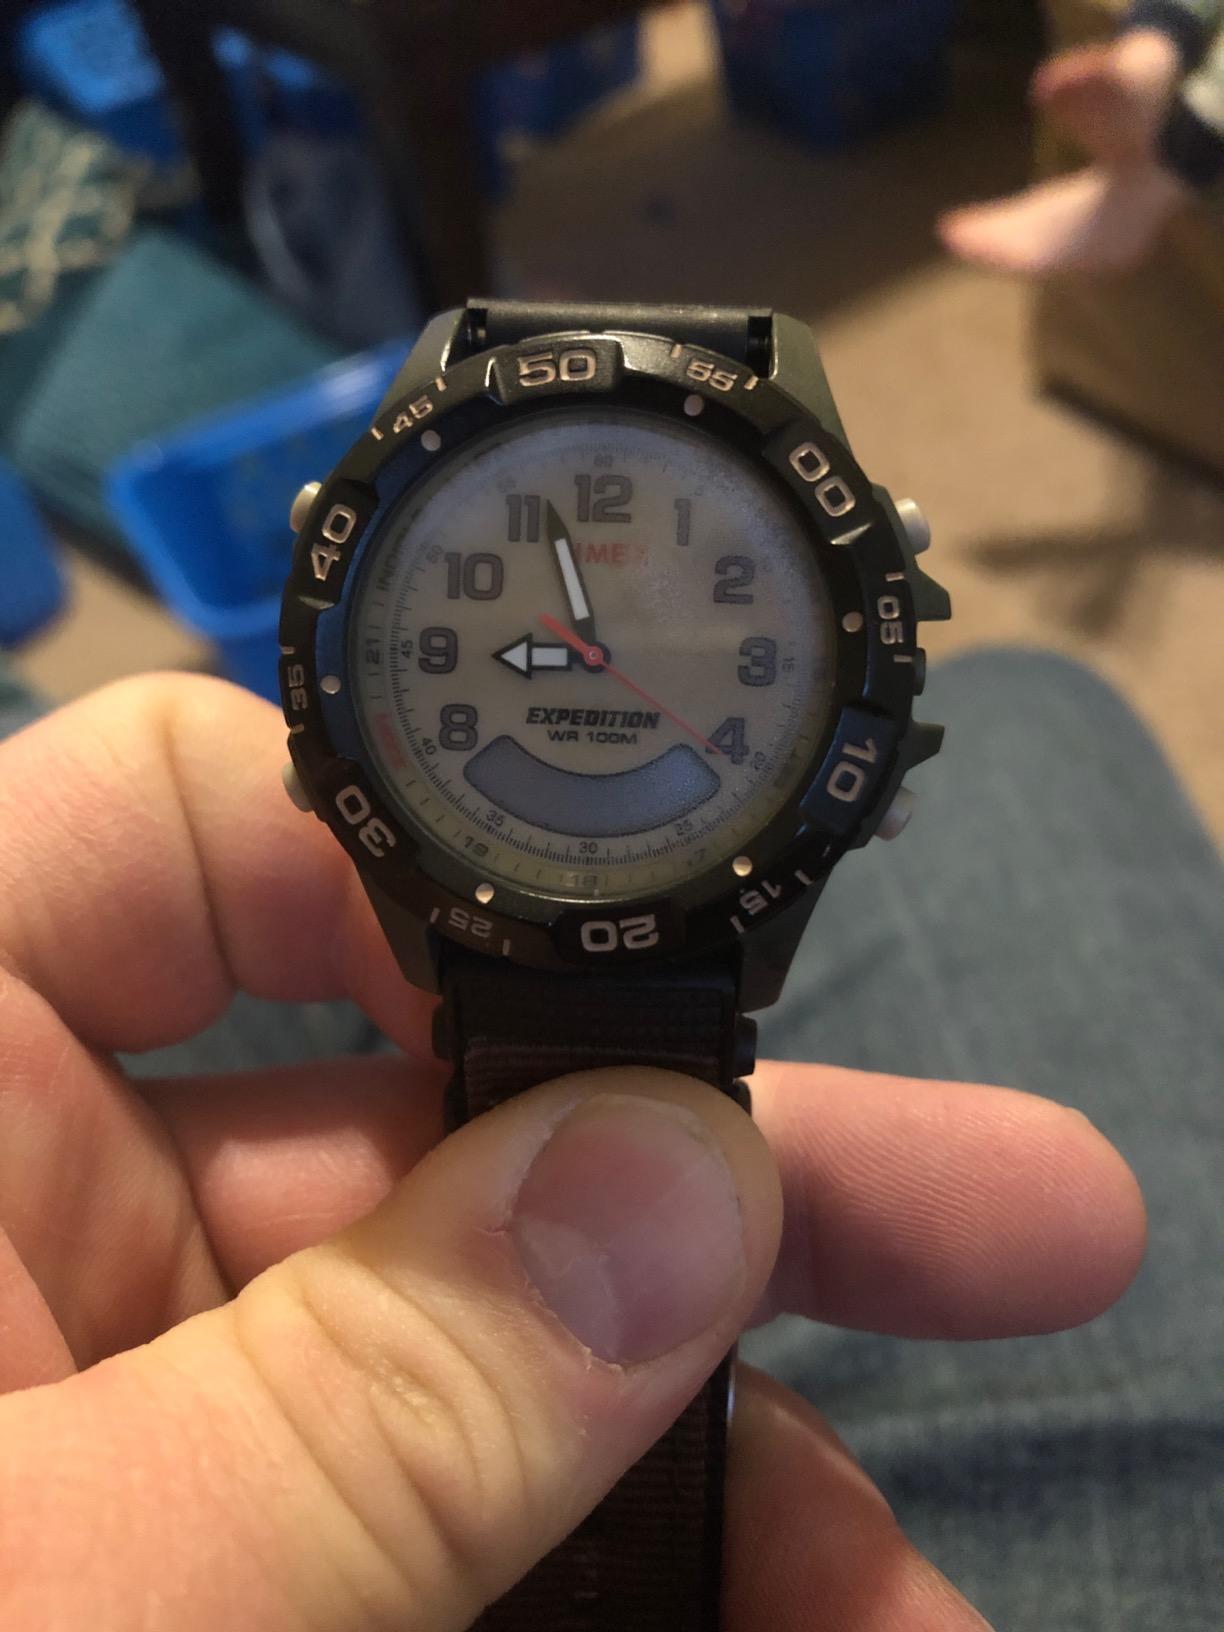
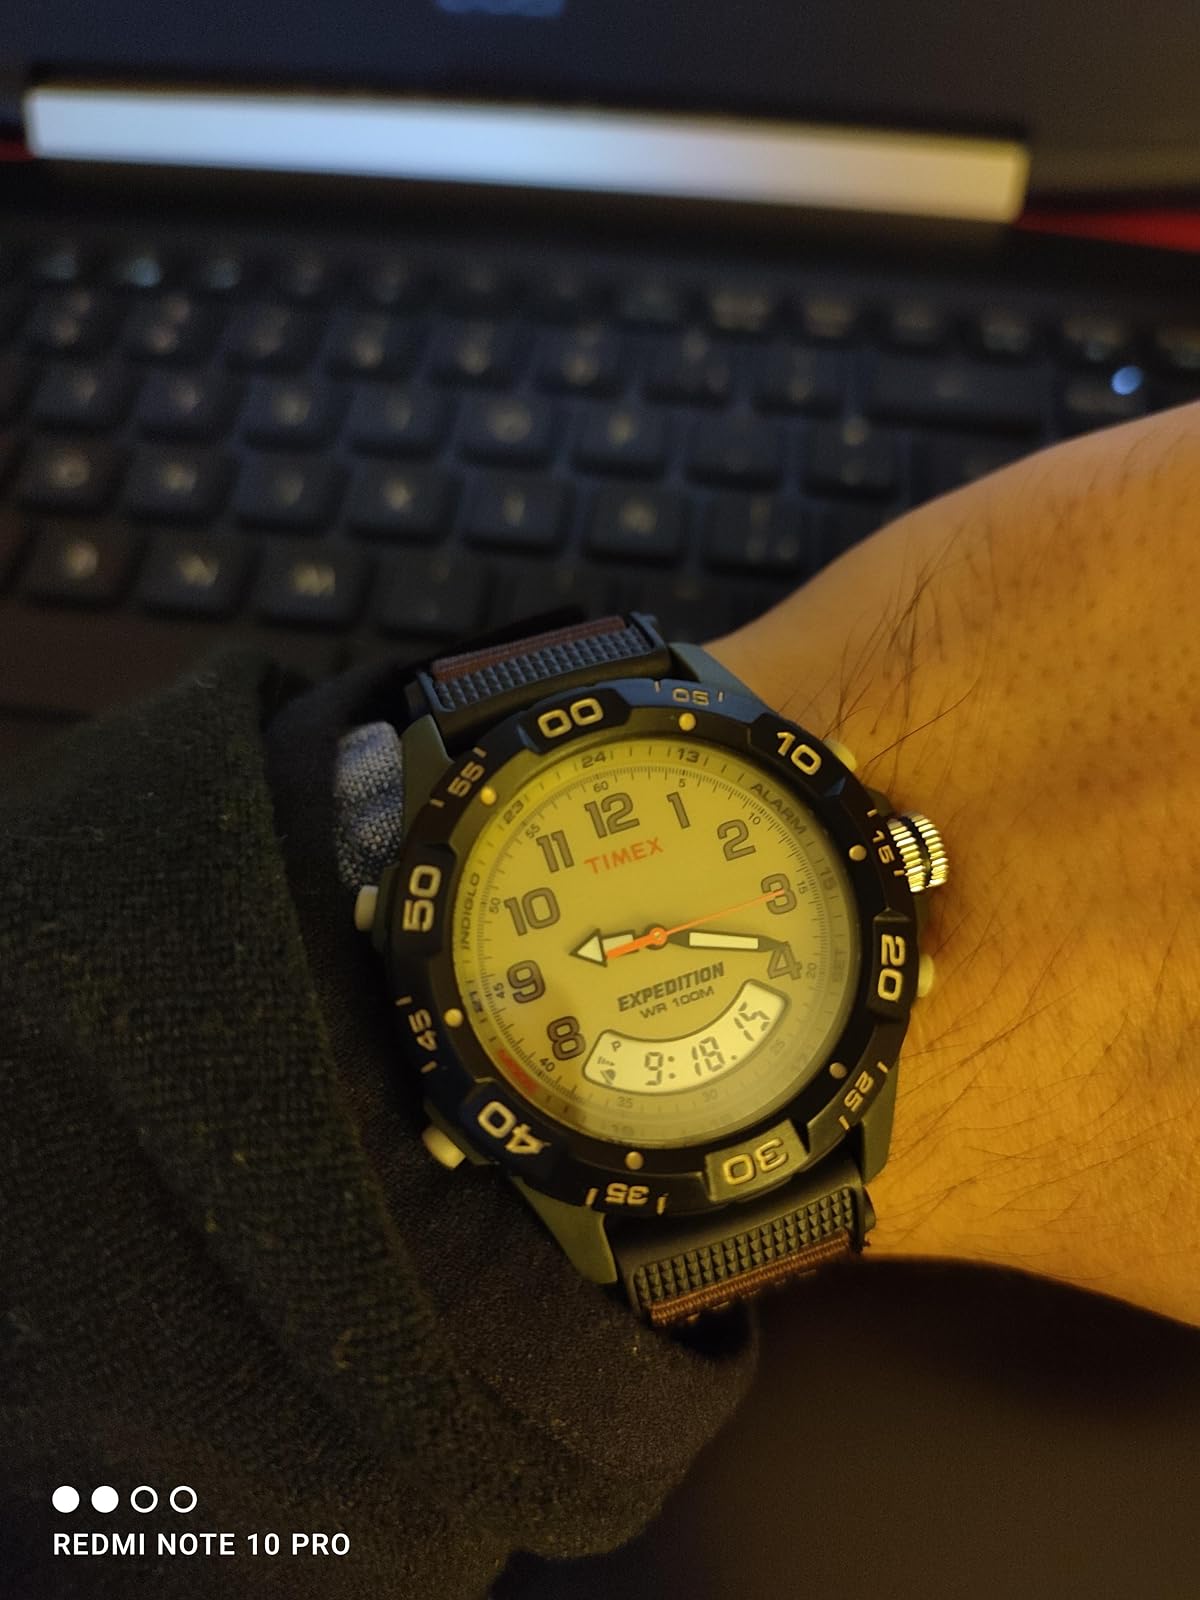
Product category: accessories_watch
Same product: yes